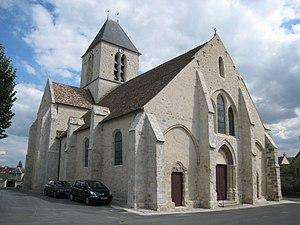
L'église Saint-Étienne est une église paroissiale de culte catholique, dédiée au protomartyr Étienne, située dans la commune française d'Étréchy et le département de l'Essonne.